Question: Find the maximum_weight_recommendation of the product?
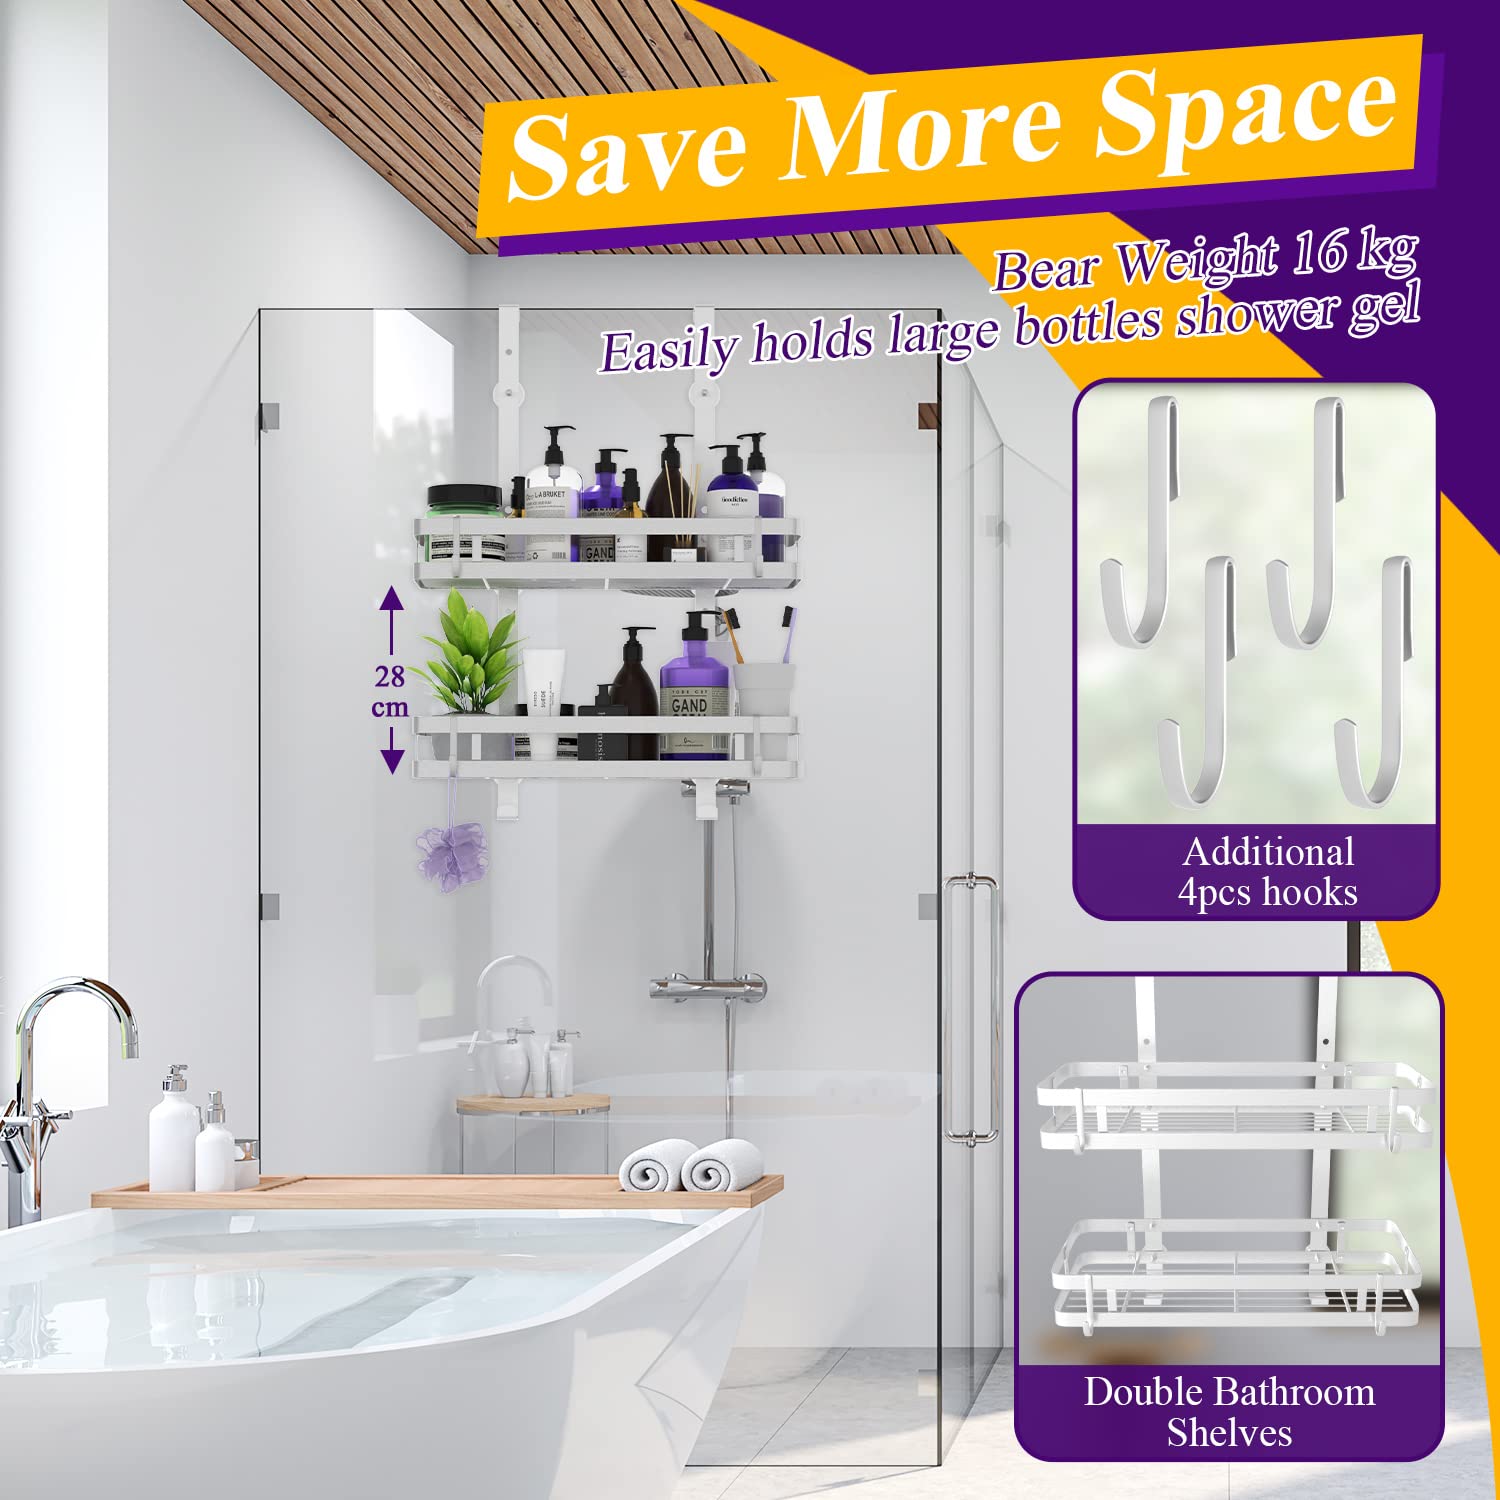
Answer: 16.0 kilogram